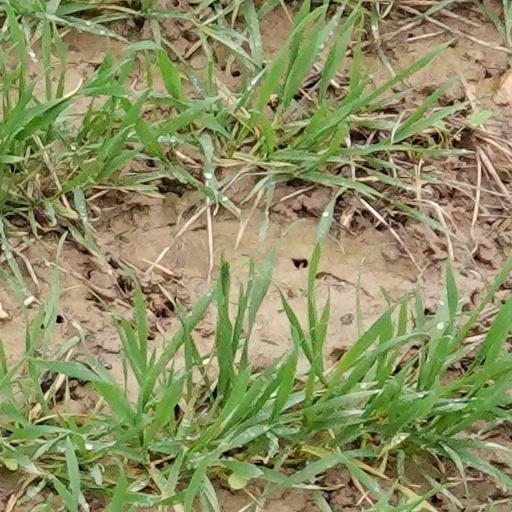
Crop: wheat